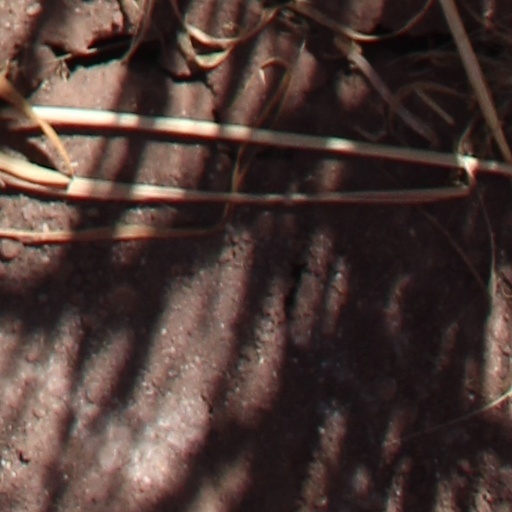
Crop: wheat